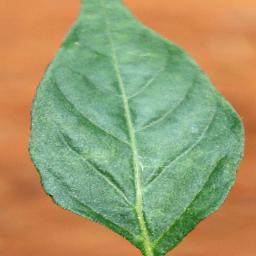
Label: healthy